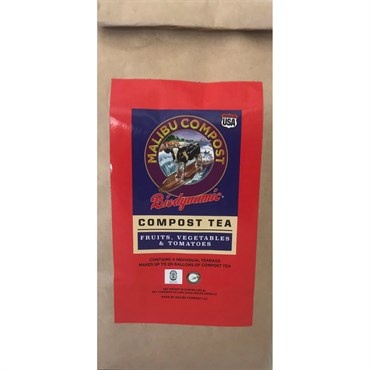
Malibu Compost Biodynamic Compost Tea for Fruits, Vegetables & Tomatoes- 4pk
In-Store Location: @B3 warehouse location:@A20 The compost tea supports the microbes in your soil by giving them the microbial food they need to “mineralize” the nutrients that are in the organic matter of your soil for uptake into your plants. This process known as mineralization is what creates and grows abundance and vitality in your garden. Compost Teas are simple and easy to use and are one hundred precent organic. It doesn’t have any chemicals in it and doesn’t smell at all. It is tested for GMOs and best of all, it’s made from our Bu’s Blend Biodynamic Compost which comes from our beautiful organic farms. It has an organic source of kelp and castings, plus additional biodynamic preparations, which enhance and strengthen your soil and plants. Compost tea is the best way for us to mimic nature when it comes to organic gardening! Your lawn will love it! Each teabag makes up to 5 gallons of tea for your plants (20 gallons per package). Enhances beneficial microbial activity on plants and in soil. Improves plant resistance to disease and pests.
Brand: BFG
Category: Home & Garden > Lawn & Garden > Gardening > Hydroponics > Nutrients & Supplements > Supplements